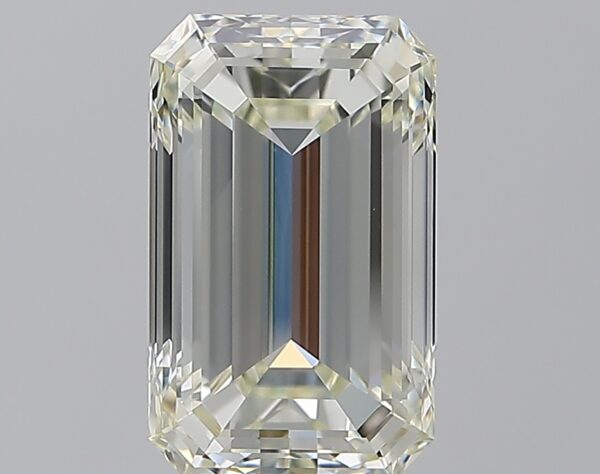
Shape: emerald
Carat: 3.51
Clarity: VS1
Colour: L
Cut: EX
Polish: EX
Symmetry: EX
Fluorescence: F
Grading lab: GIA
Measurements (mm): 11.29 x 6.92 x 4.57